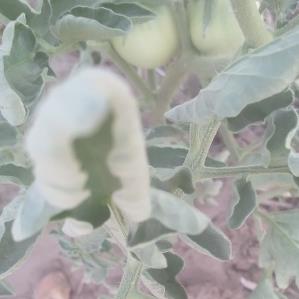
Crop: Tomato
Condition: virosis-d